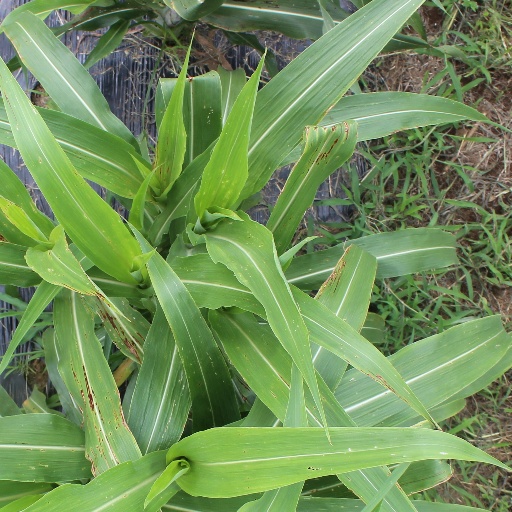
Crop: sorghum